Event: Nepal Earthquake
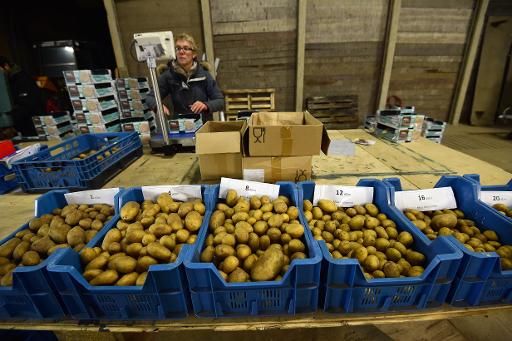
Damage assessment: no_damage